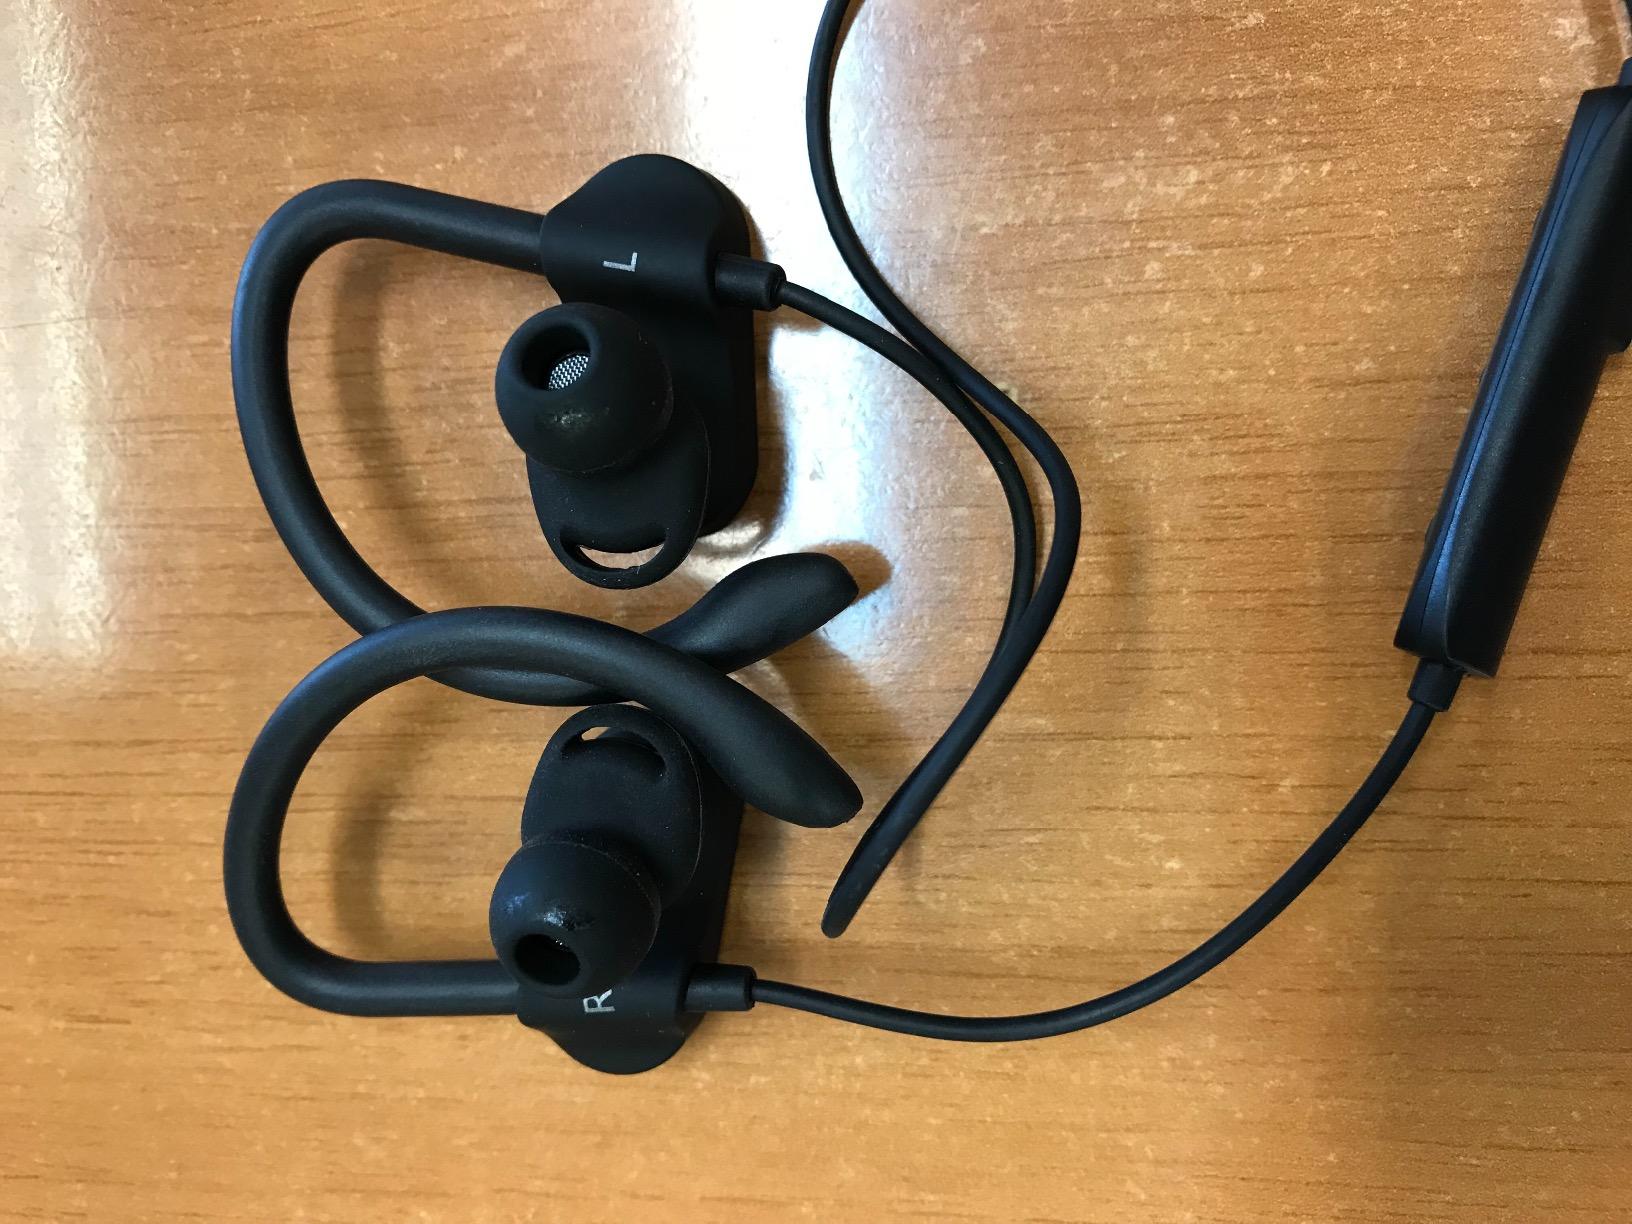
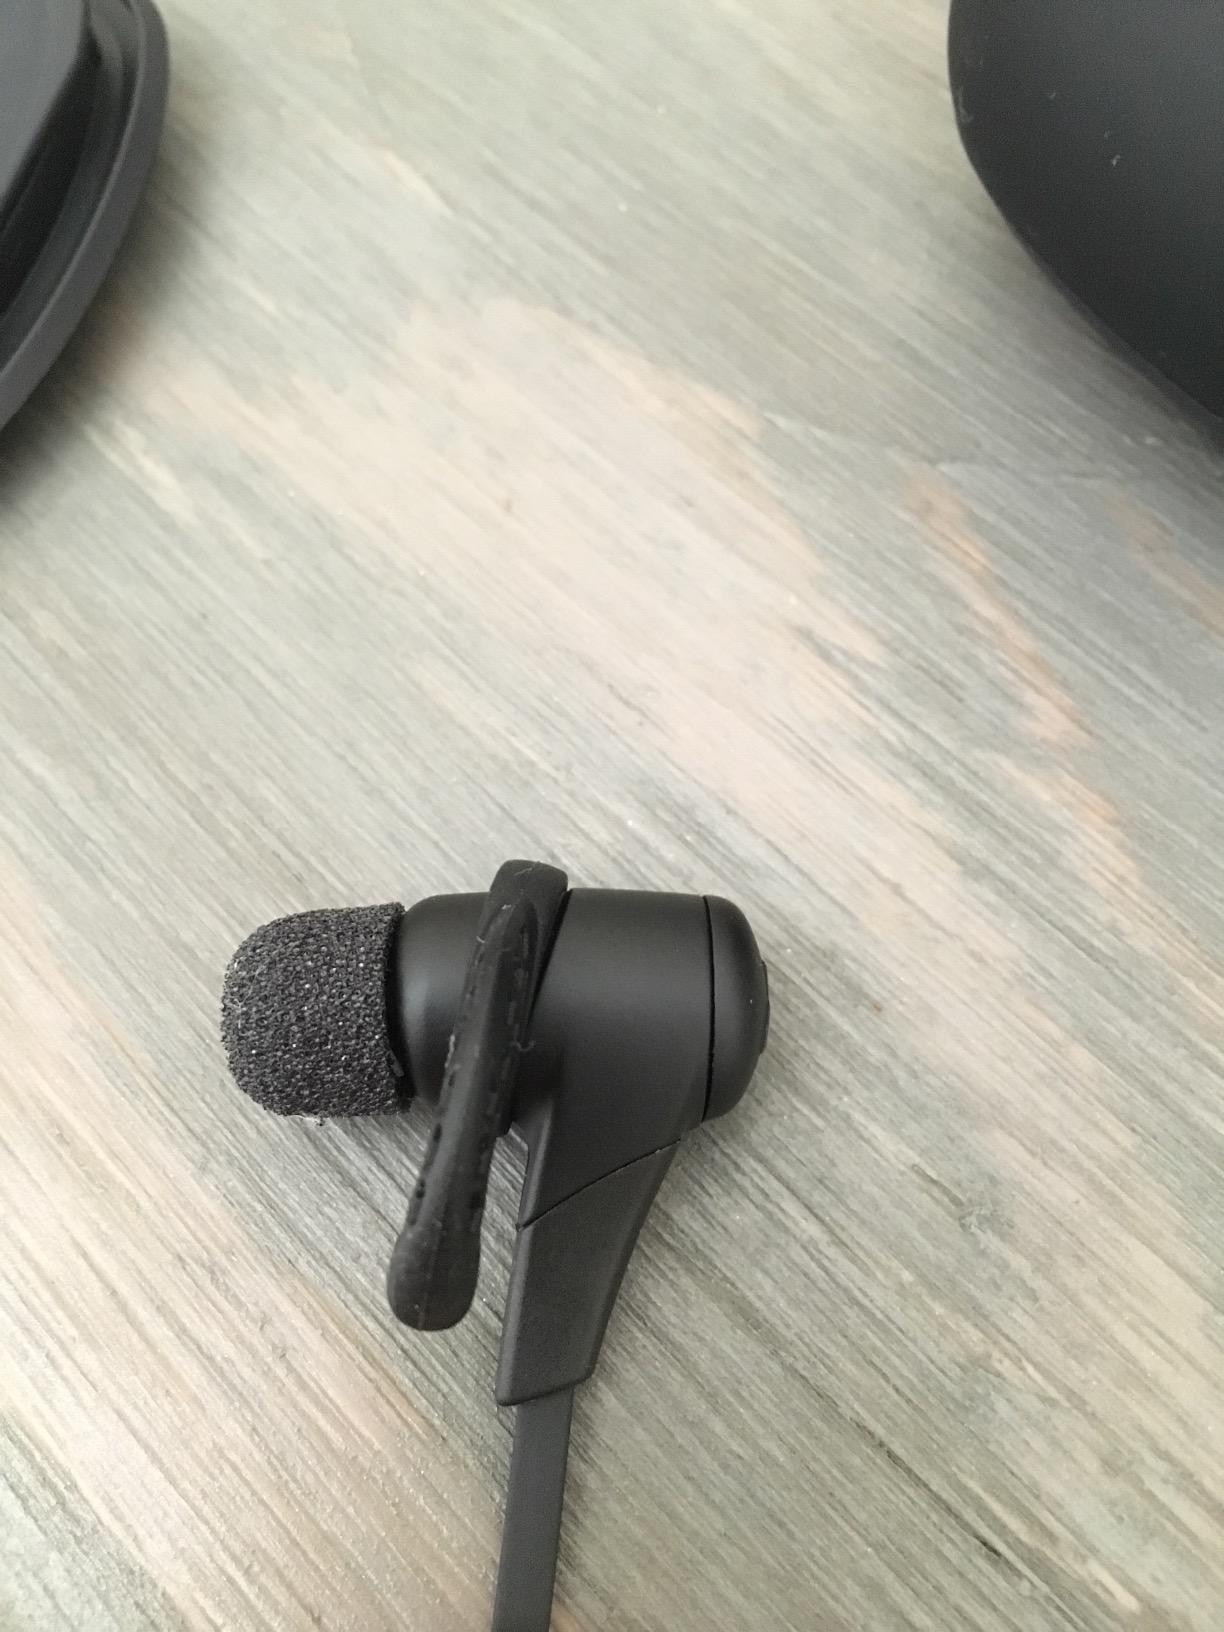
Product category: headphones
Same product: no